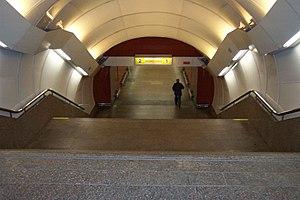
Křižíkova est une station du métro de Prague sur la ligne B dans le quartier de Karlin à Prague.